Being Frank

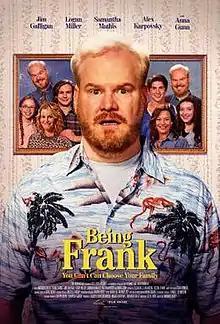
Theatrical release poster

Being Frank is a 2018 American comedy film directed by Miranda Bailey and written by Glen Lakin. The film stars Jim Gaffigan, Logan Miller, Samantha Mathis, Alex Karpovsky and Anna Gunn. The film was released on June 14, 2019, by The Film Arcade. The film received mixed reviews after its release.